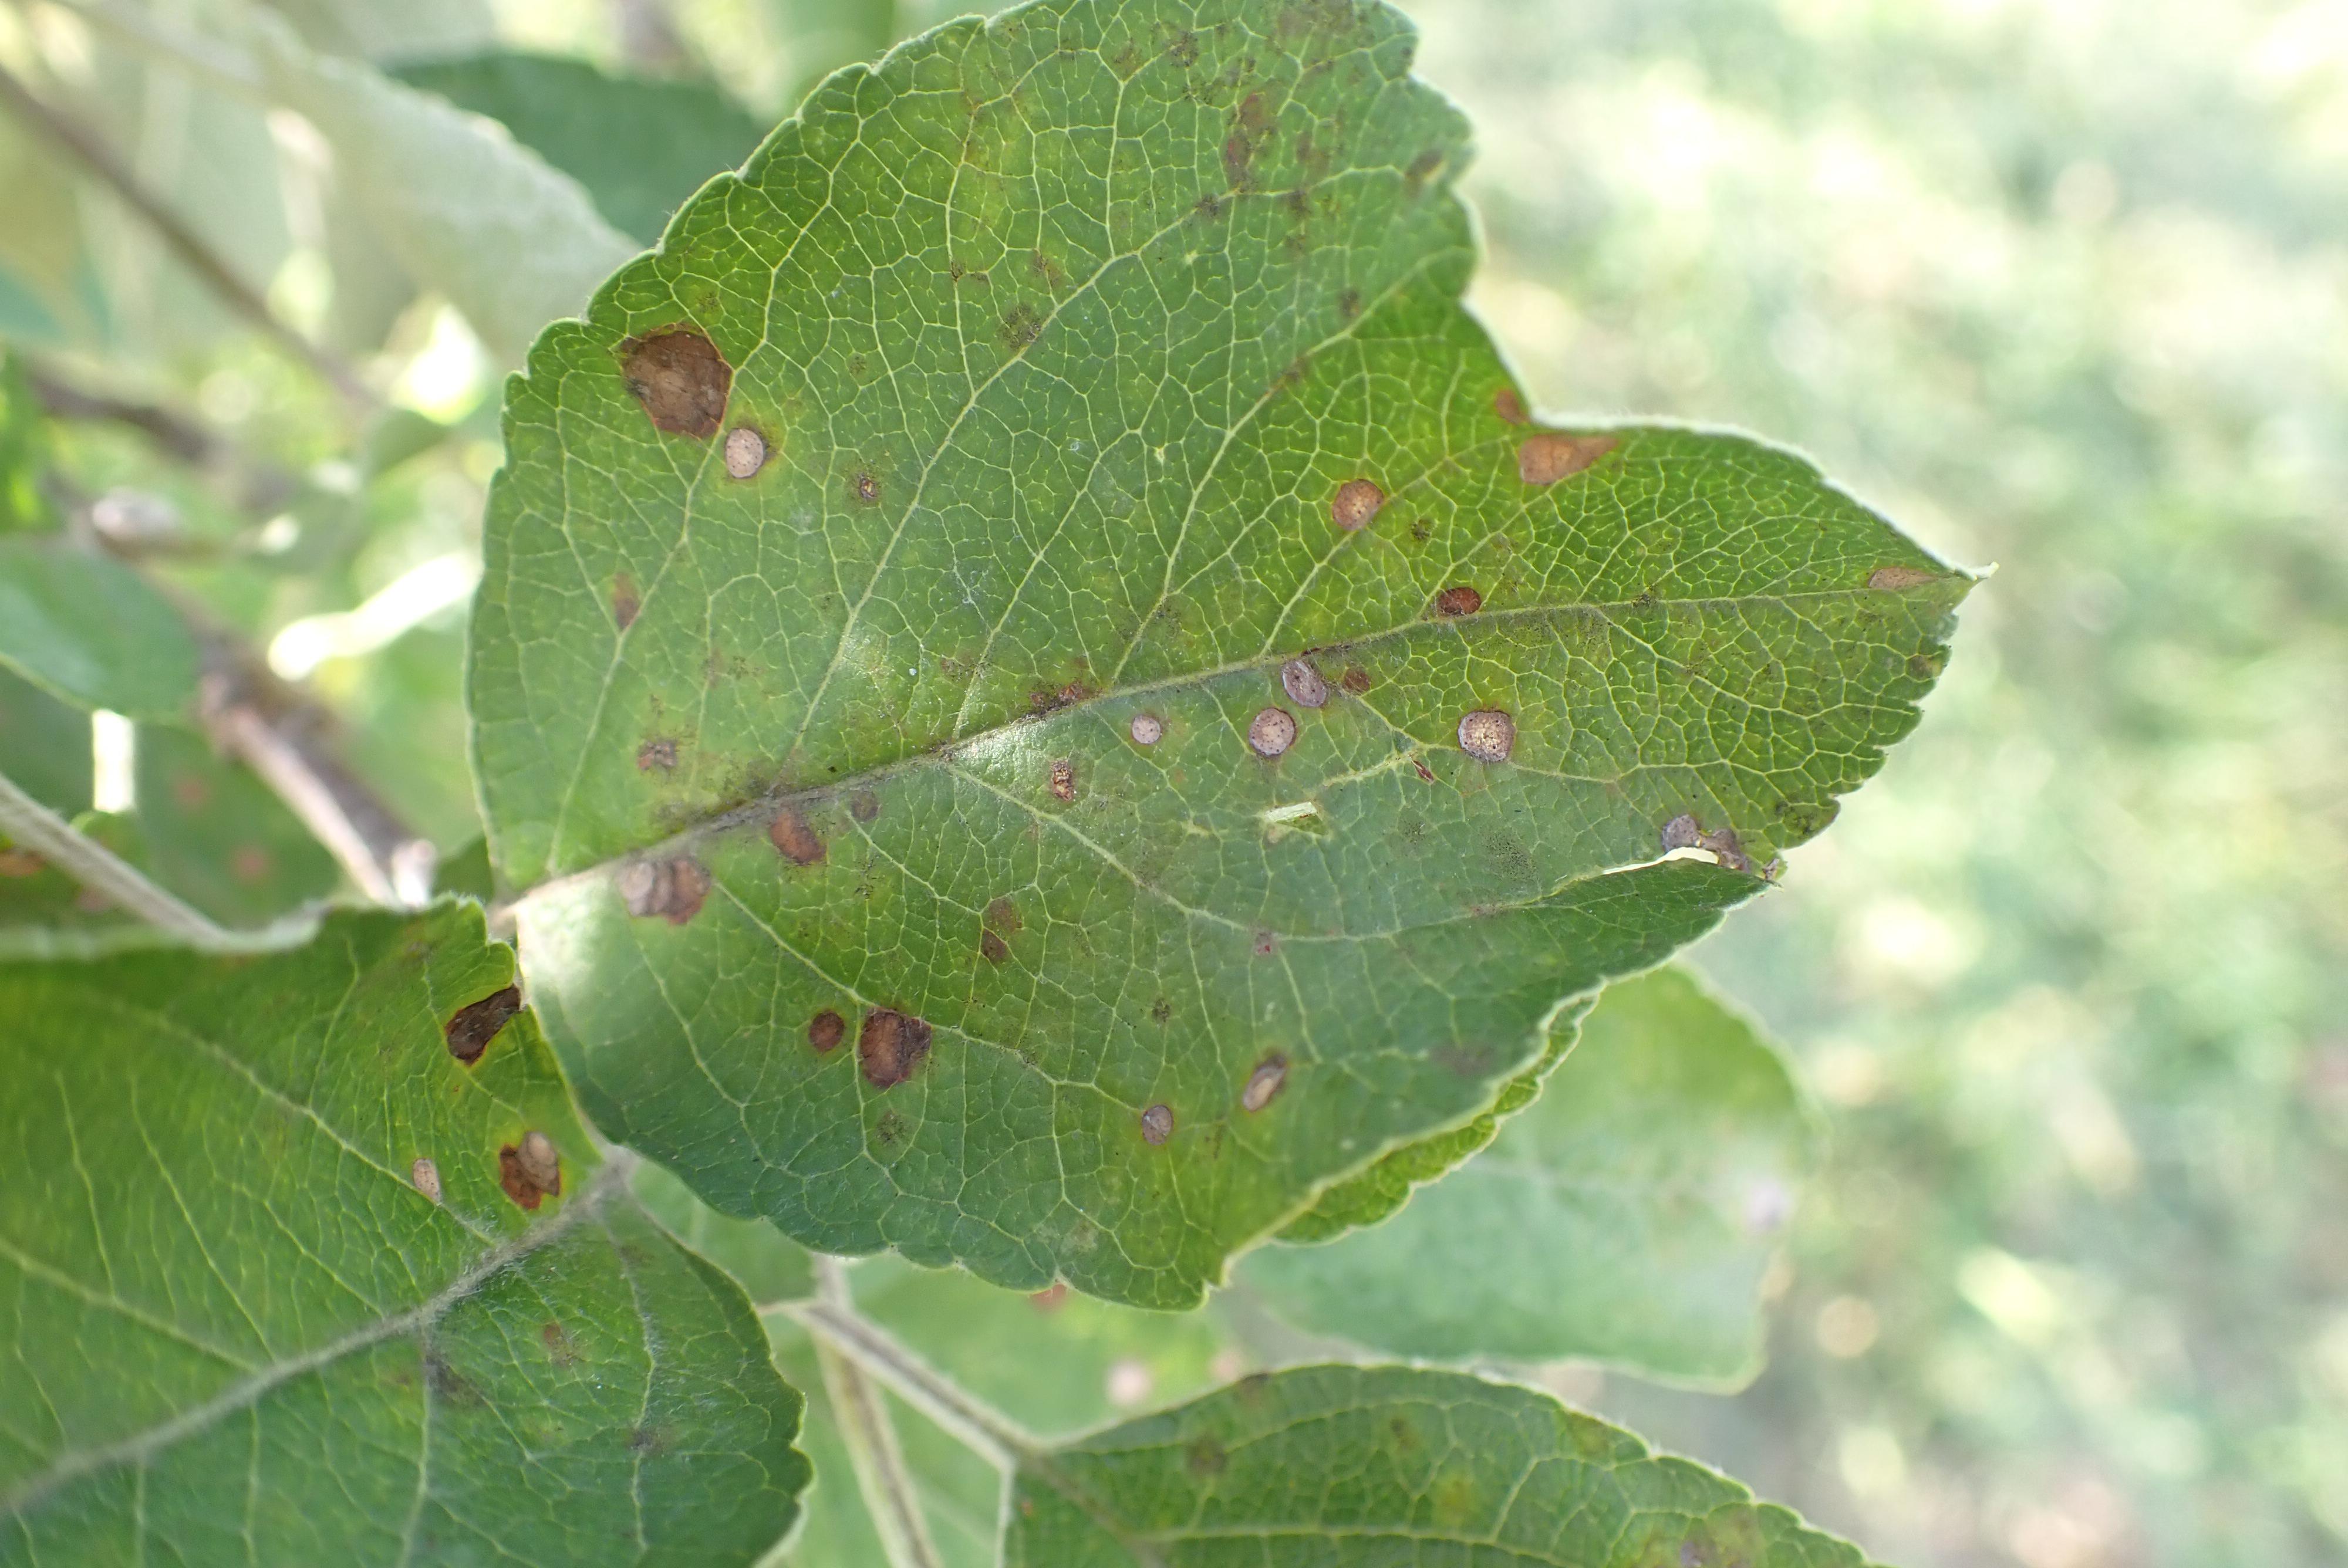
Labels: scab, frog_eye_leaf_spot